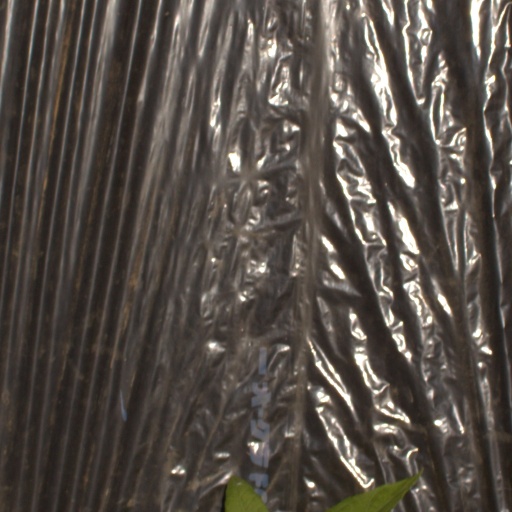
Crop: Jerusalem artichoke